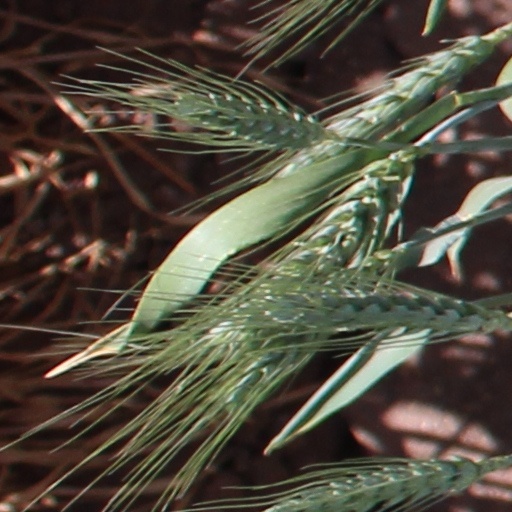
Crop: wheat